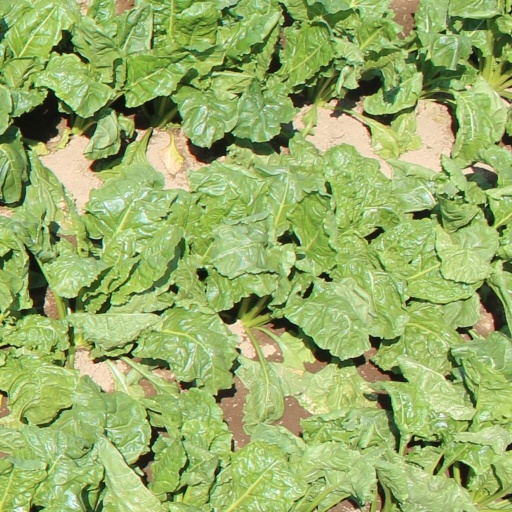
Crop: sugar beet